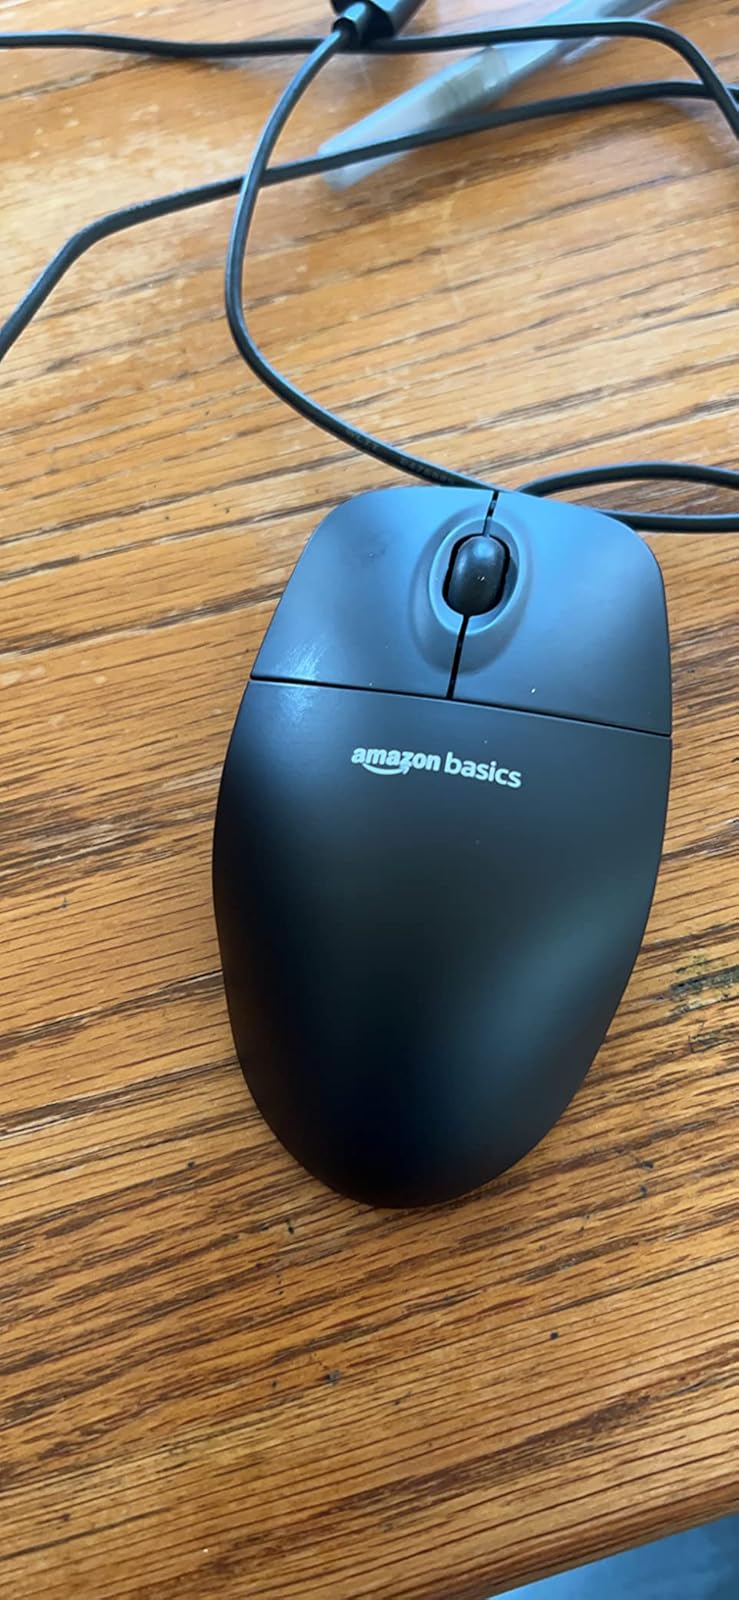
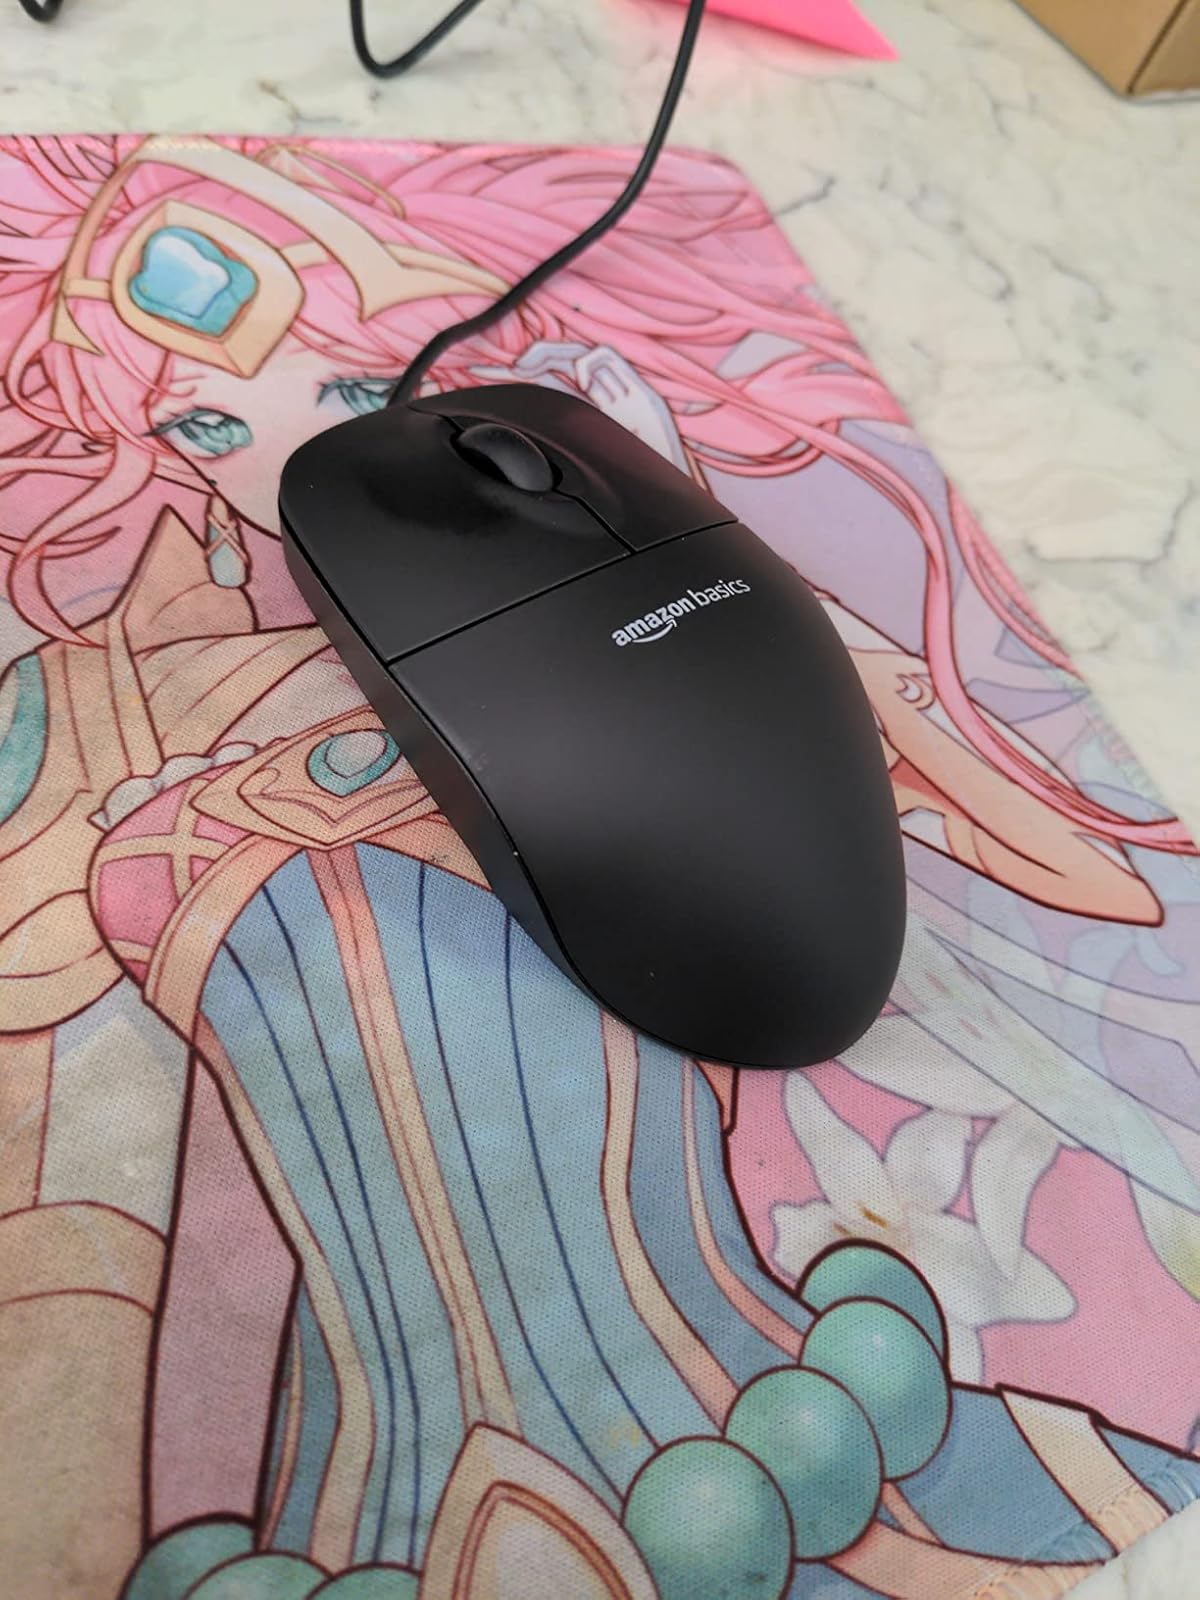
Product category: mouse
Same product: yes